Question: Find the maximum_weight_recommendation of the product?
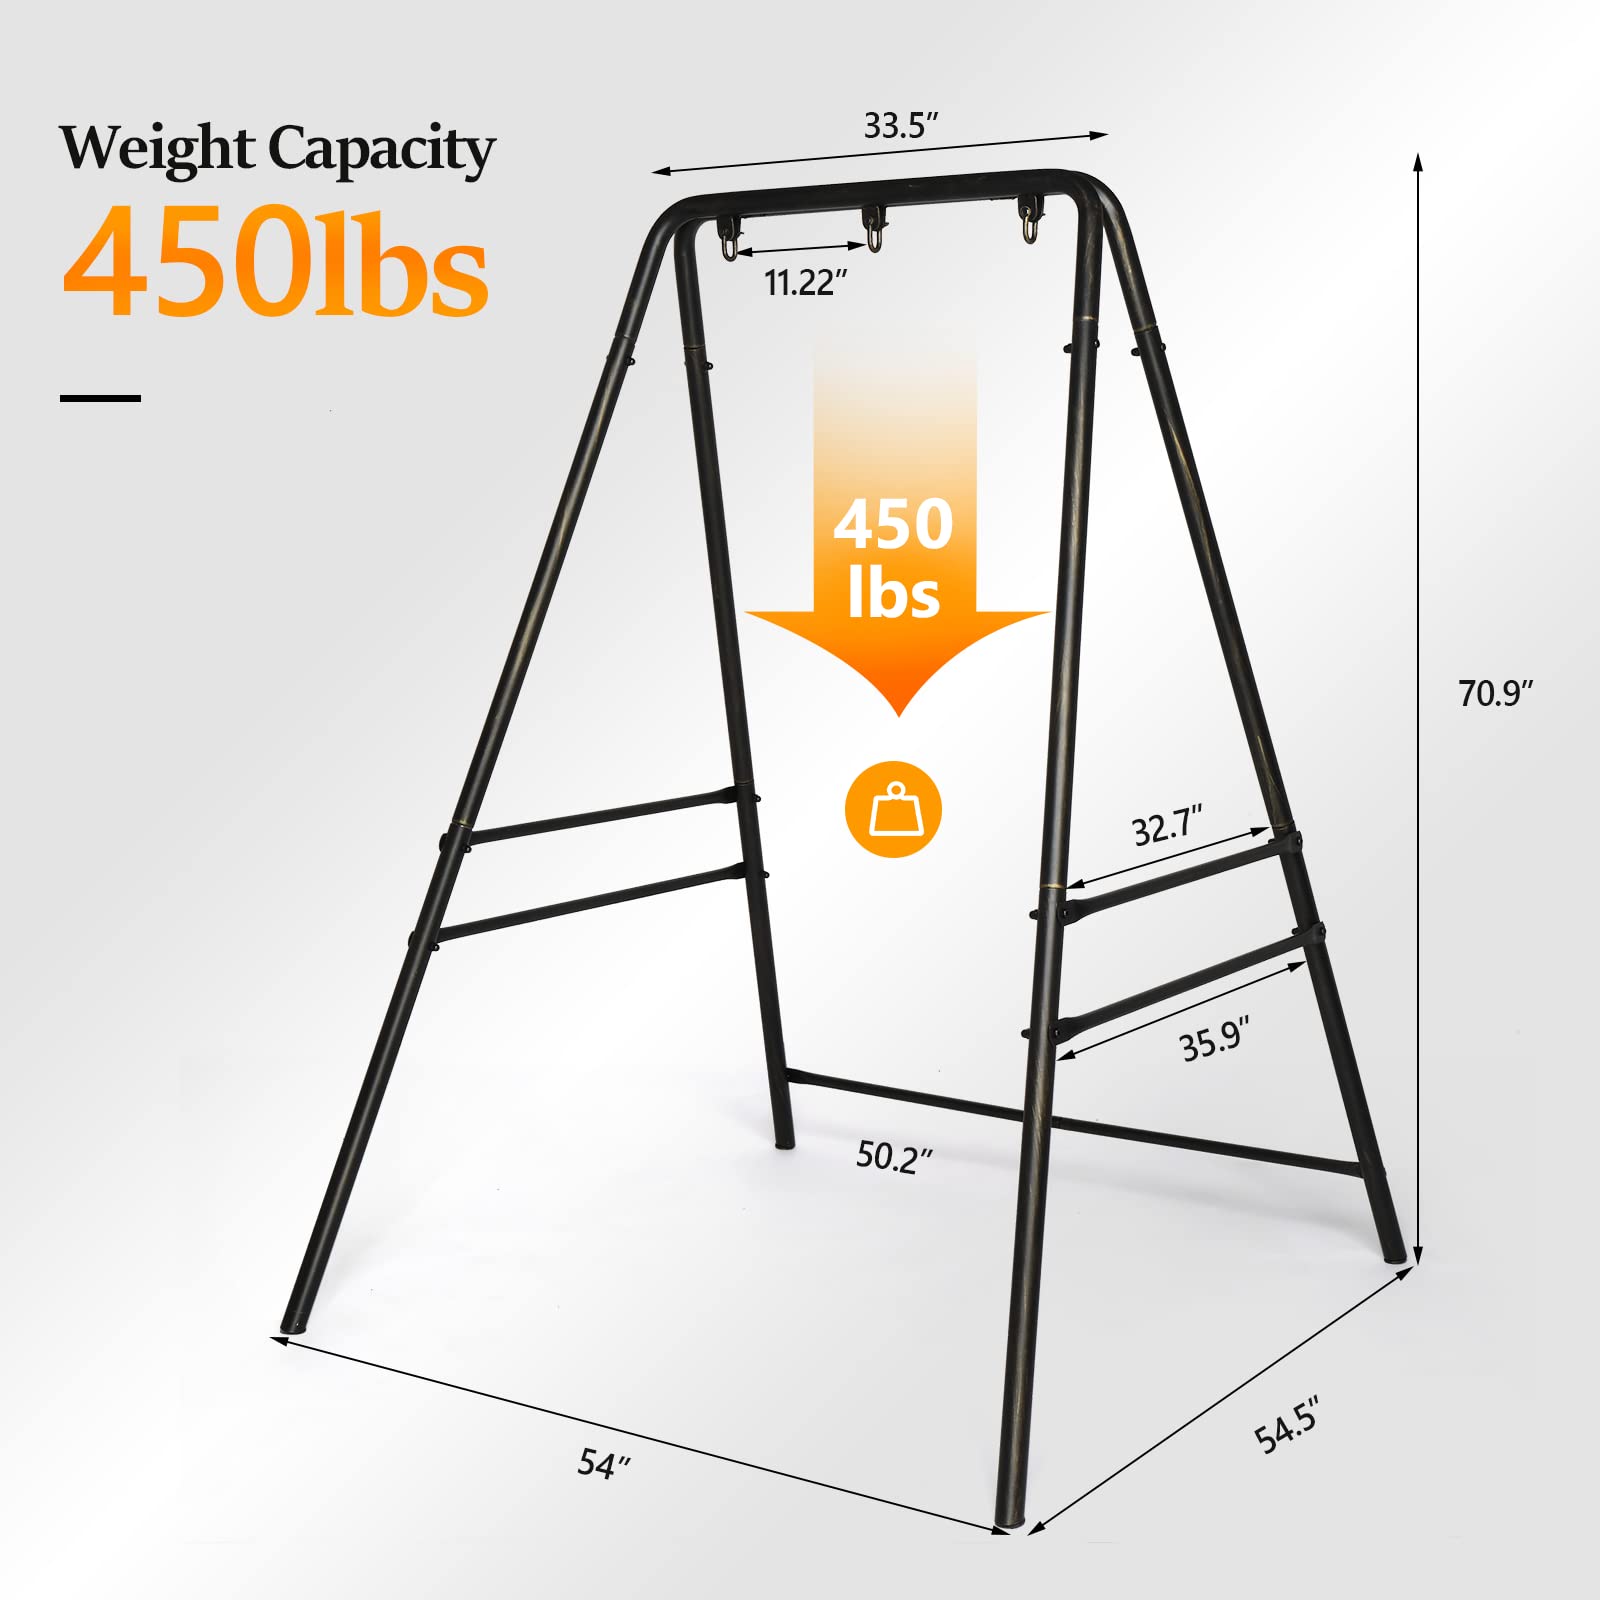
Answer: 450 pound